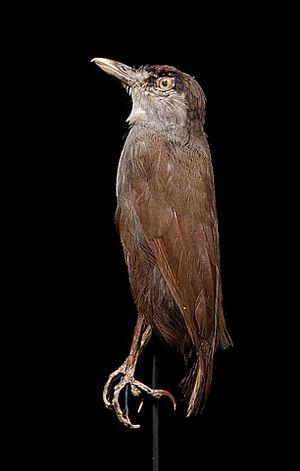
L’Akalat à sourcils noirs est une espèce de passereau de la famille des Pellorneidae. On n'en connait qu'un seul spécimen collecté au XIXᵉ siècle.